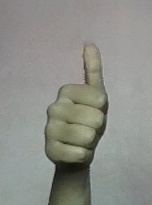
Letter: aleff